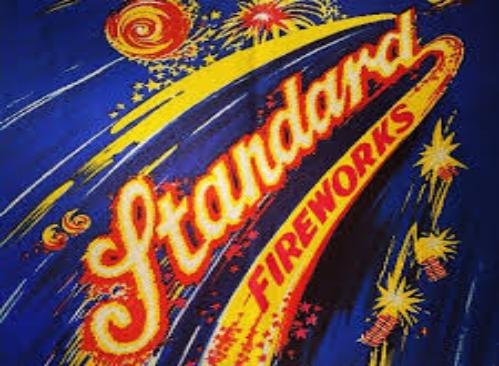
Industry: Leisure